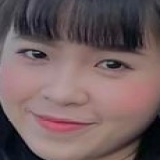
diễn viên Thúy Kiều Faptv